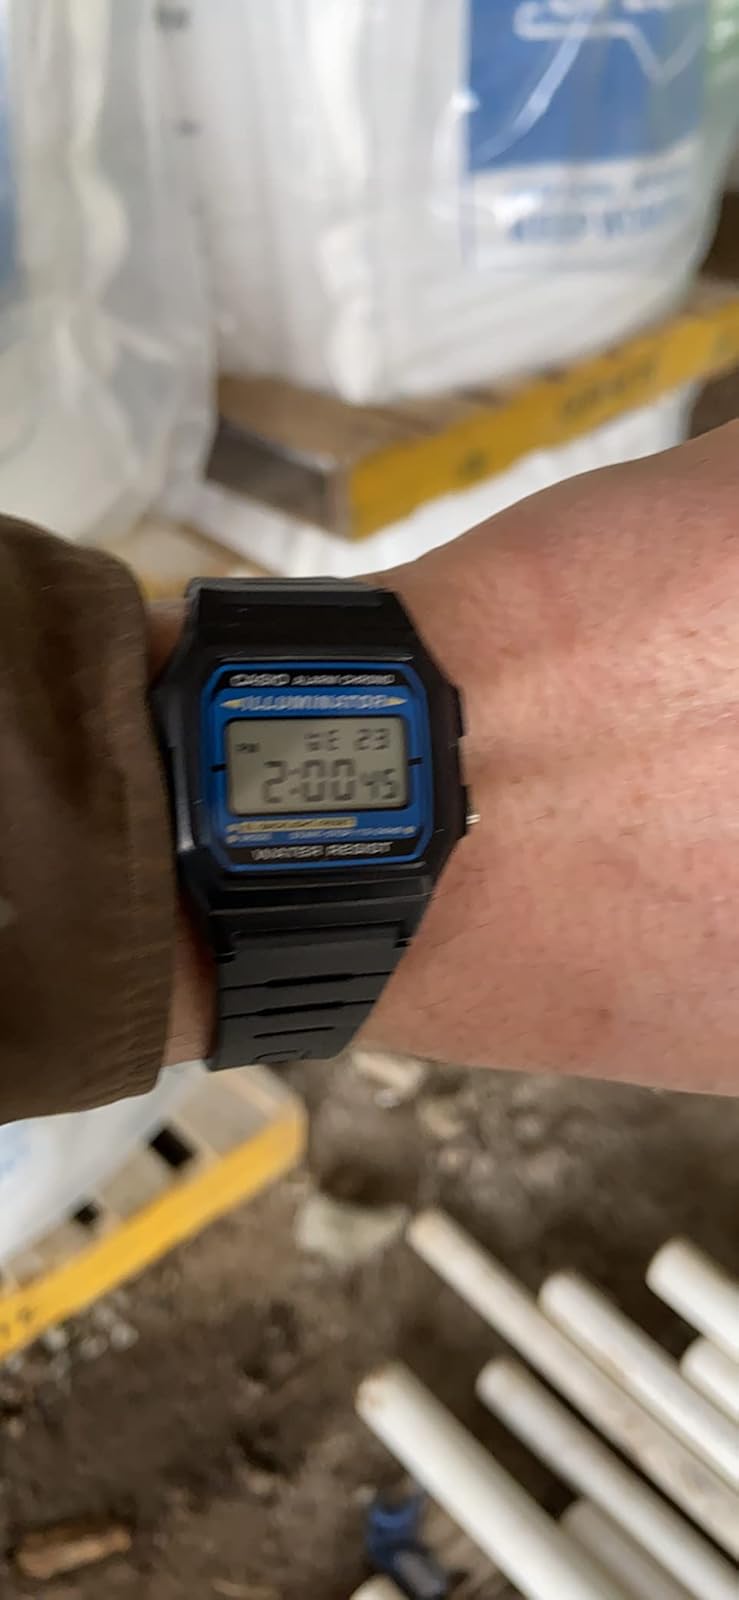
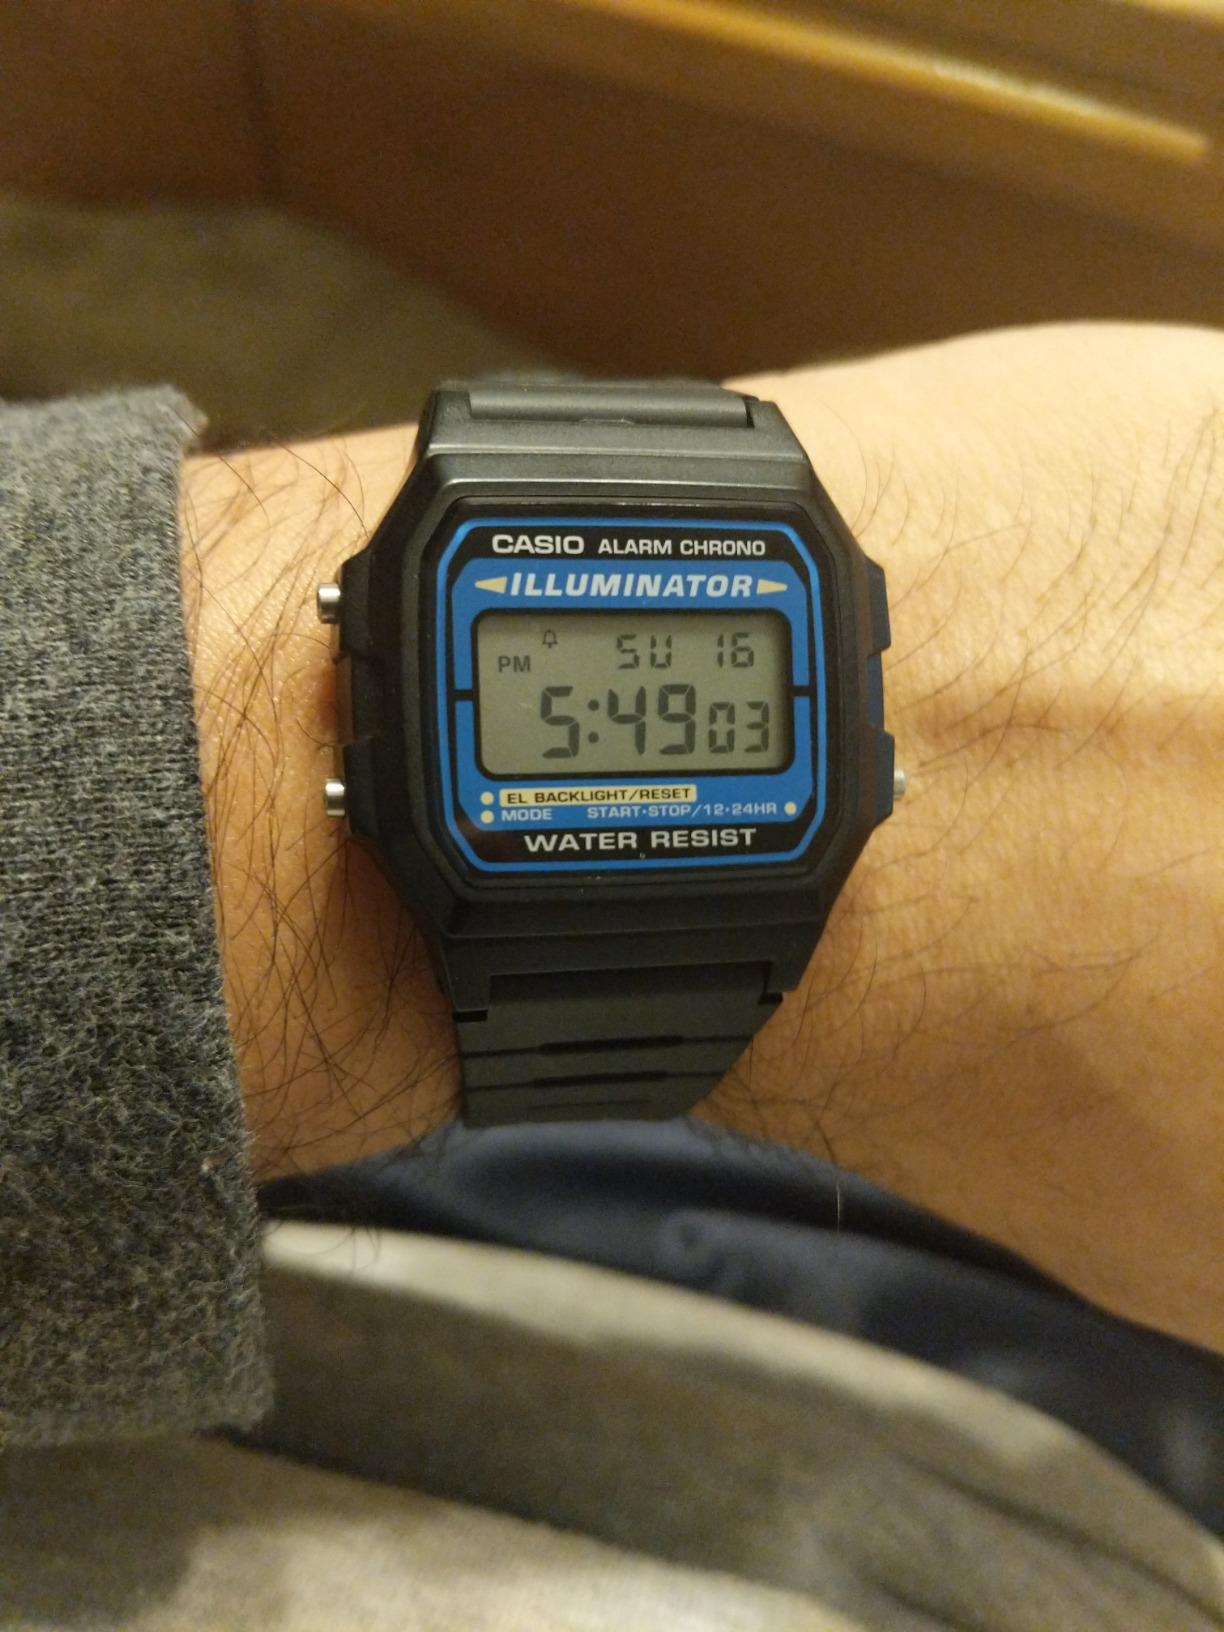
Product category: accessories_watch
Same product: yes